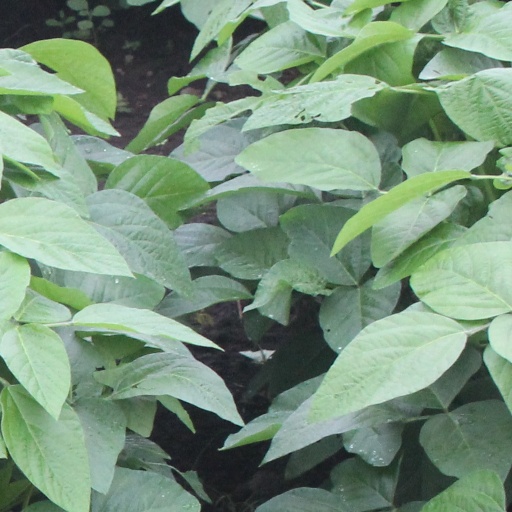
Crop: soybean